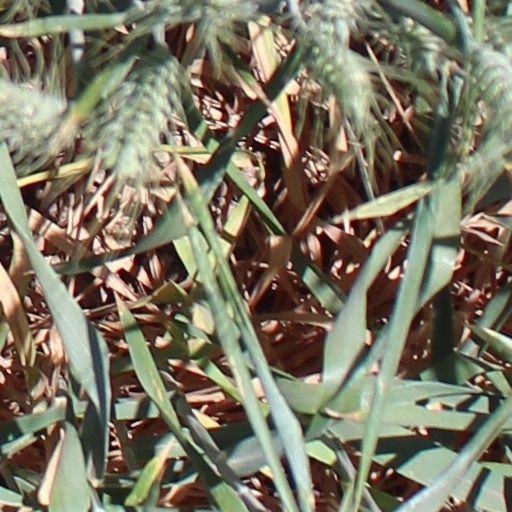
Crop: wheat